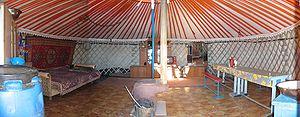
Intérieur d'un ger
Une yourte ou iourte est l'habitat traditionnel de nombreux nomades vivant en Asie centrale, notamment les mongols, les wakhis et turkmènes. Elle est particulièrement utilisée au Kirghizstan, au Kazakhstan au Karakalpakistan mais aussi au Turkménistan, en Turquie en Afghanistan, en Iran, en Ouzbékistan et bien sûr en Mongolie. L'étymologie du mot est d'origine Turque : Yurt.